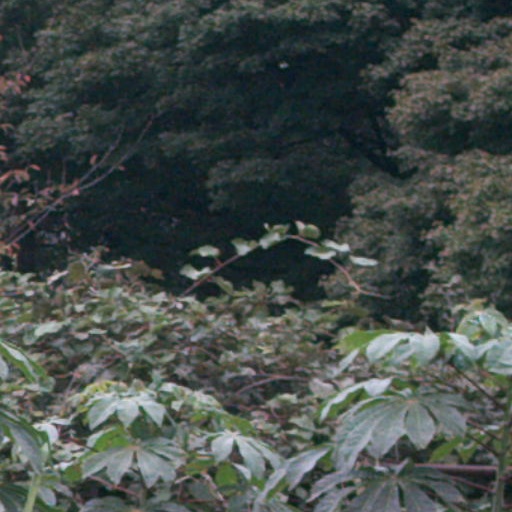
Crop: cassava